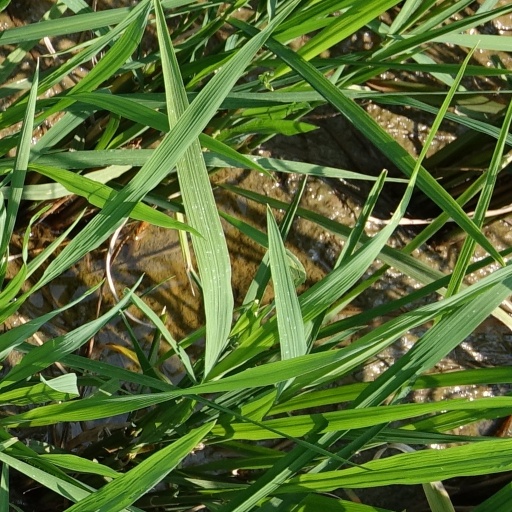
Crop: rice